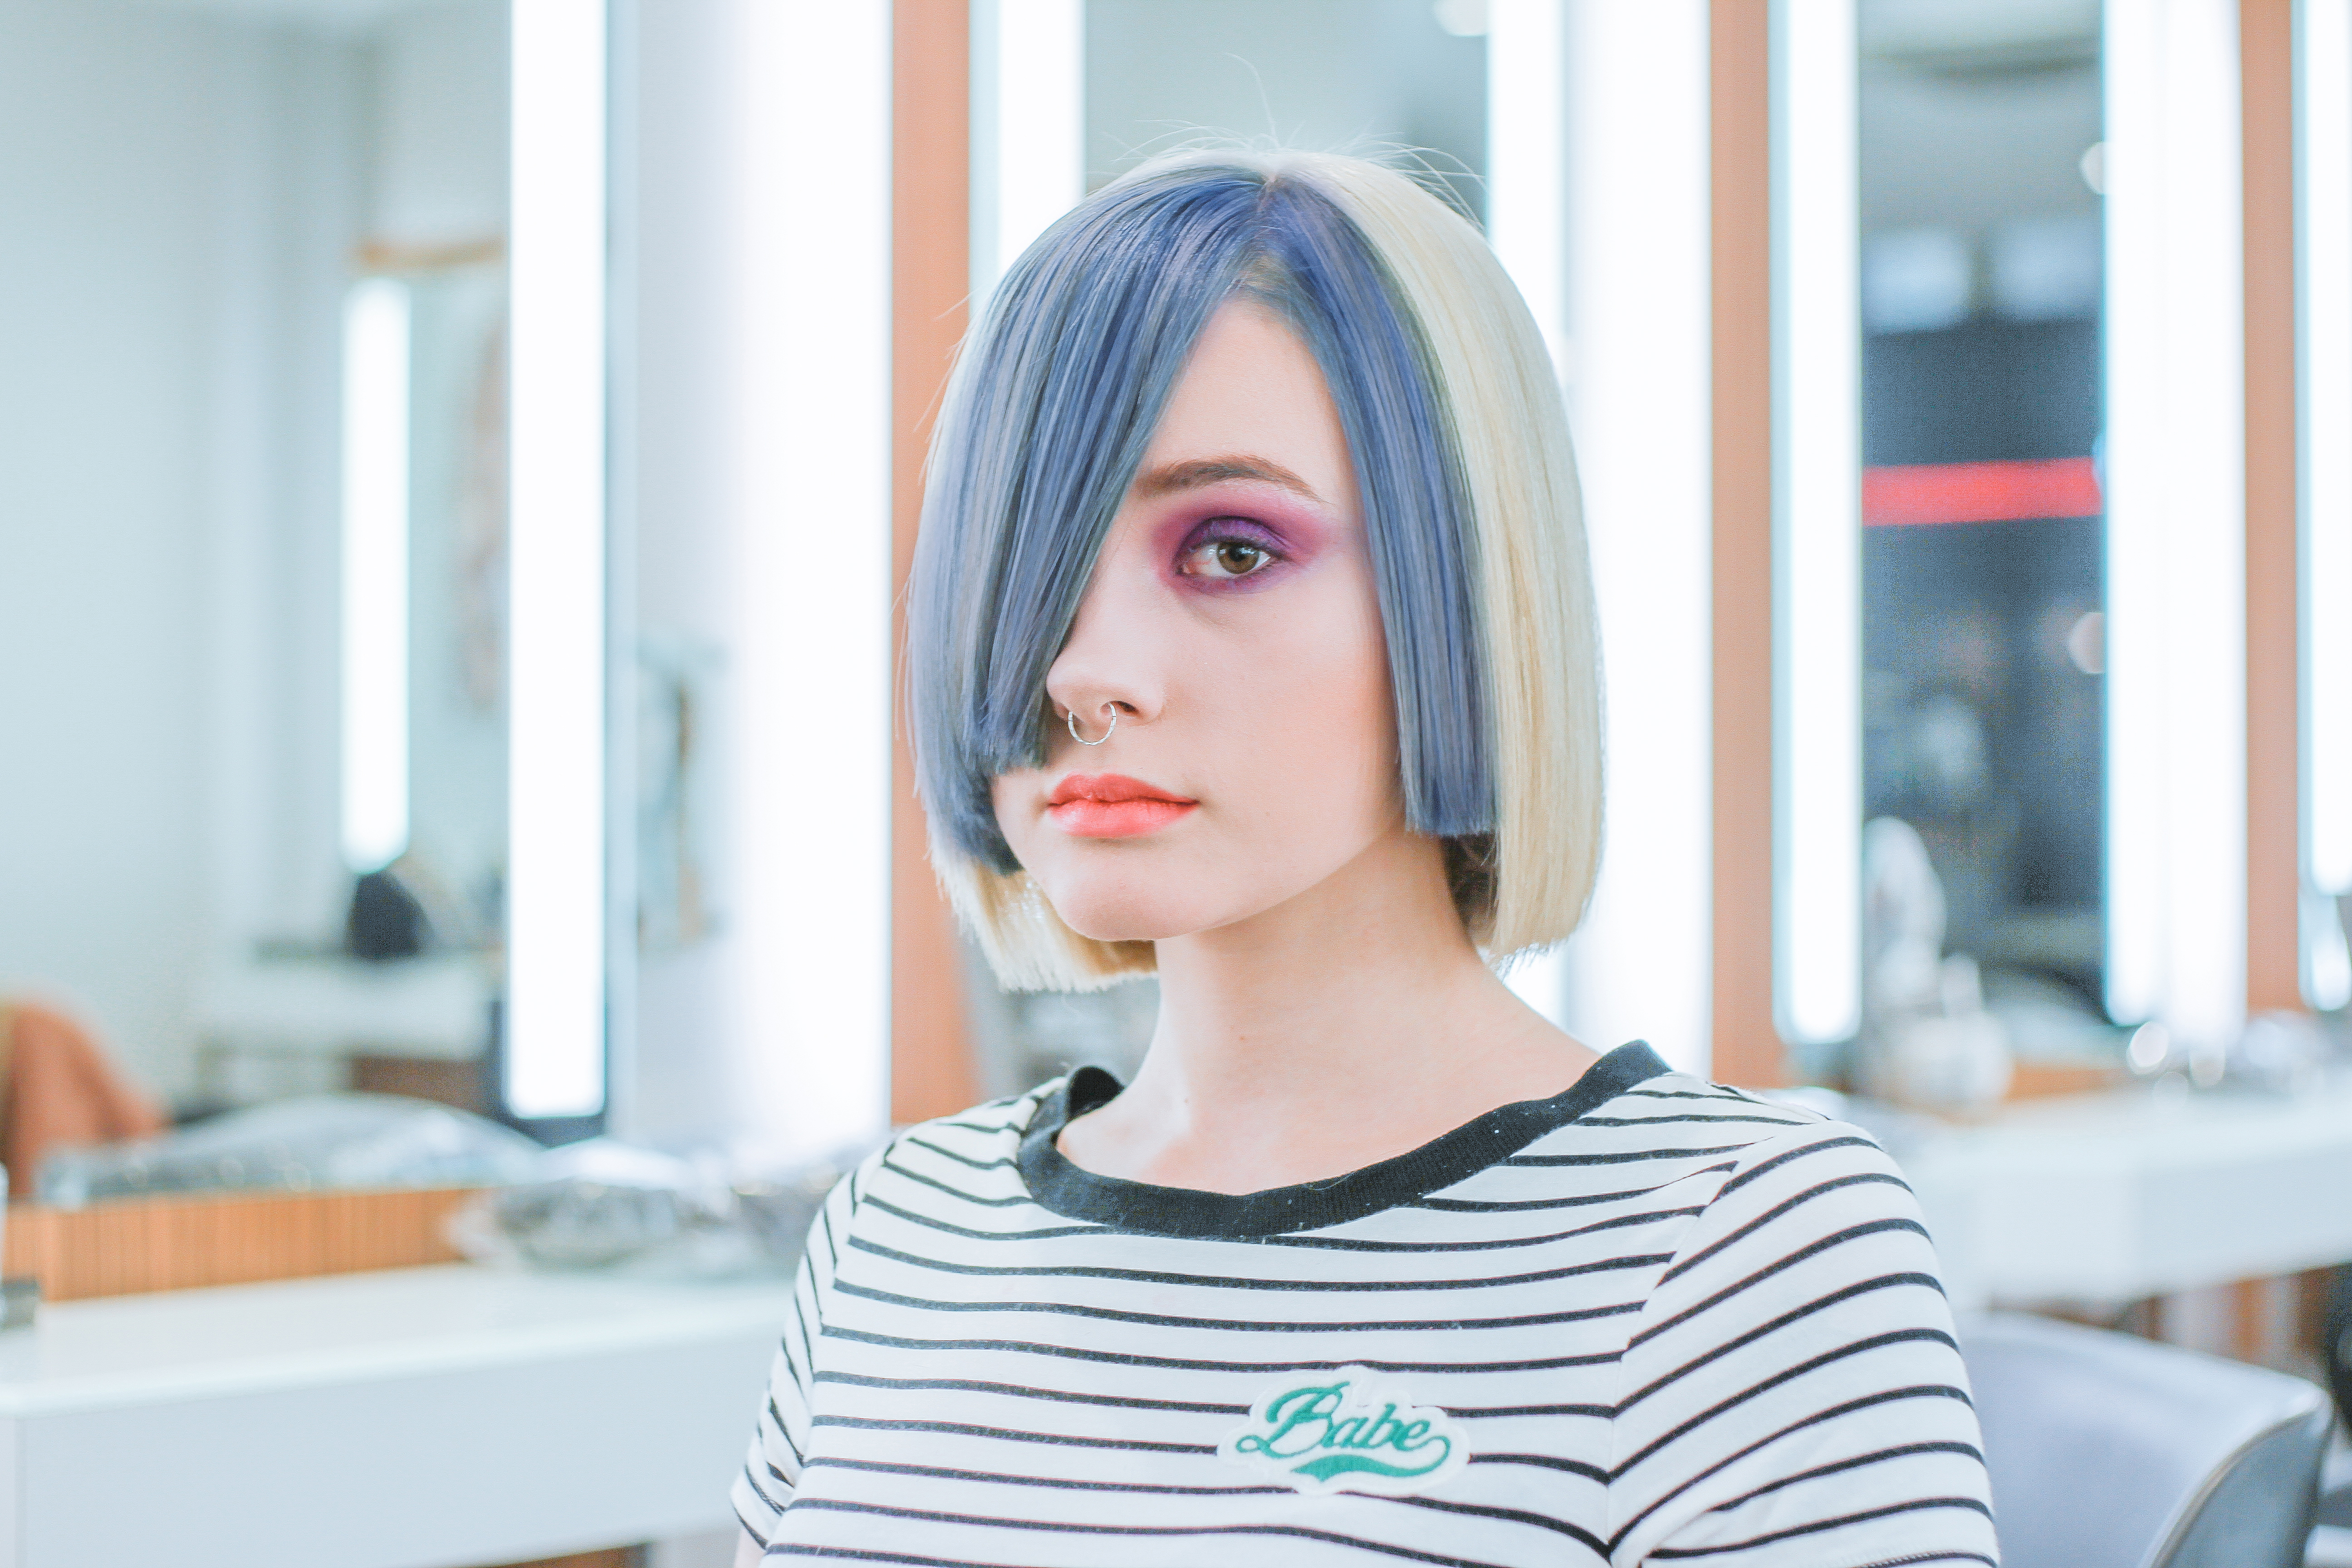
hair, blue, hairstyle, long hair, face, eye, glasses, head, beauty, portrait photography